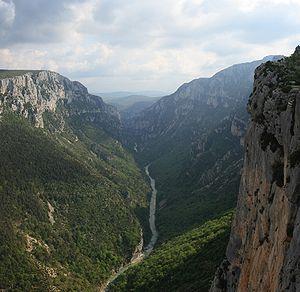
Les gorges du Verdon, vues depuis le belvédère de Trescaire. Cette image est un panorama vertical réalisé en collant 2 photos avec Hugin. Suomi: Verdon kanjoni nähtynä Trescairen näköalapaikalta. Tämä kuva on leikattu versio kahdesta kuvasta tehdystä vertikaalisesta panoraamasta.
La Provence est une région historique et culturelle ainsi qu'un ancien État indépendant et une ancienne province avant de disparaître à la Révolution française pour réapparaître en grande partie sous la forme recomposée de la région Provence-Alpes-Côte d'Azur.
Les gorges du Verdon sont un ensemble de gorges creusé par la rivière Verdon séparant les Préalpes de Castellane et les Préalpes de Digne, en France.